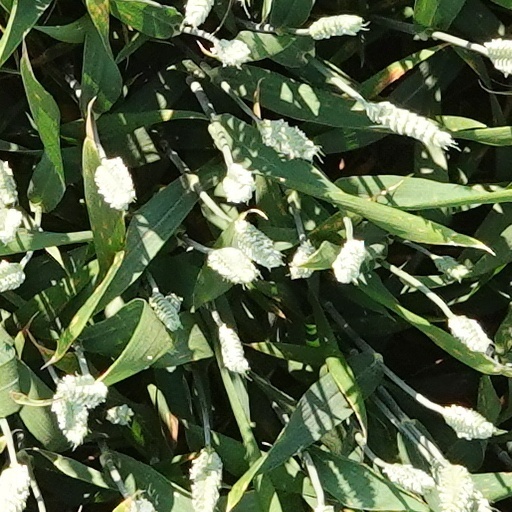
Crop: wheat